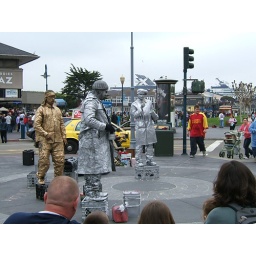
silver guys on the wharf, and notice the celebrity boat in the back